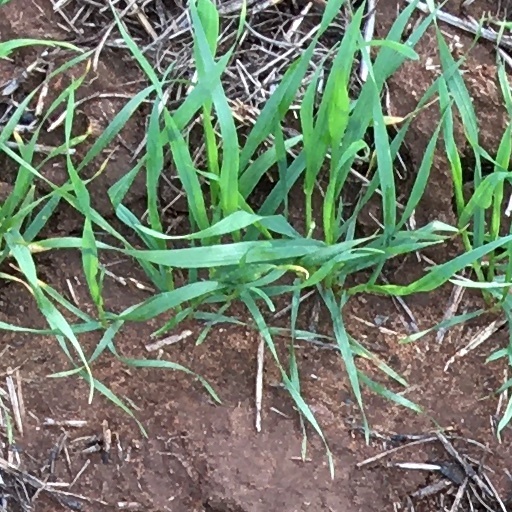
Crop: wheat